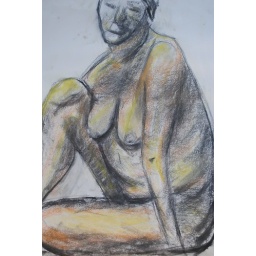
Life Drawing in charcoal and white, orange and yellow chalk.